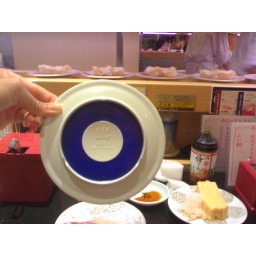
Belt sushi place near the office seems to have renovated their operation system- all plates have RFID tags.